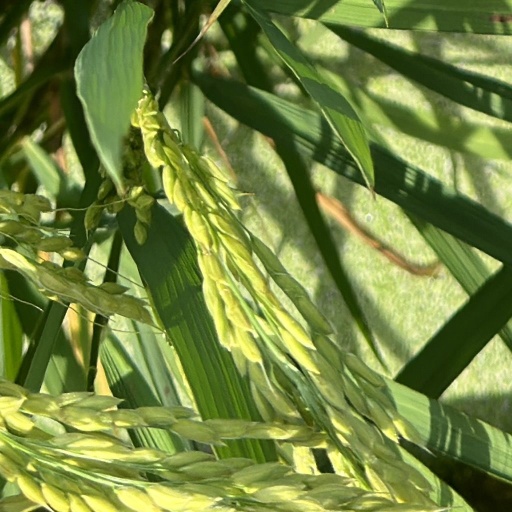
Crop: rice